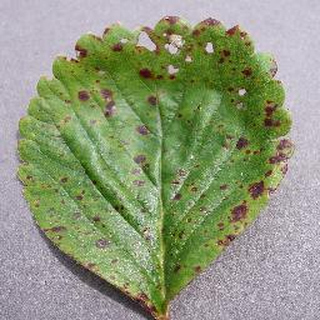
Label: strawberry_leaf_scorch